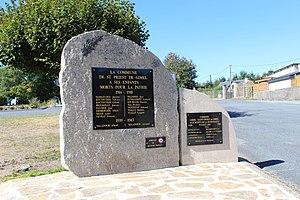
Le monument aux morts.
Saint-Priest-de-Gimel est une commune française située dans le département de la Corrèze en région Nouvelle-Aquitaine.